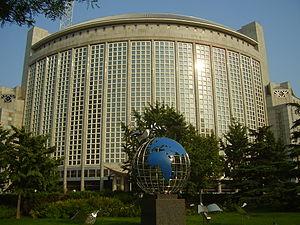
Le siège du Ministère des Affaires étrangères de la République populaire de Chine - 2 Chao Yang Men Nan Da Jie, Arrondissement Chao Yang, Pékin Code Postal 100701 Русский: Центральное здание Министерства иностранных дел Китайской Народной Республики - 100701, КНР, Пекин, р. Чаоян, ул. Чаоянмэньнандацзе 2
Le ministère des Affaires étrangères de la république populaire de Chine est chargé des relations entre la Chine et les autres pays. L'actuel ministre des affaires étrangères est Wang Yi.